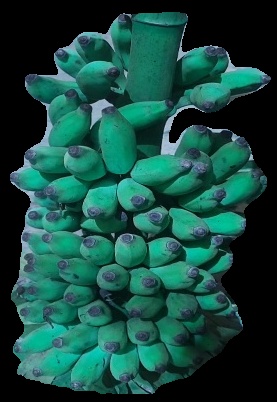
Variety: elakki-bale
Grade: grade3